Asunción

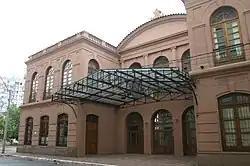
Ignacio A. Pane Municipal Theater

The Paraguayan hospitality industry has seen significant investments in recent years. This economic sector is contributing strongly to the growth of the country's tourism sector. This brought with it greater capacity and quality of accommodation and, according to Senatur data, between 2013 and 2017 the number of beds grew 34%. In 2017, Paraguay reached record numbers in the arrival of international tourists, with growth three times higher than the world average, a dynamism that has been underpinned by the increase in the number of accommodation establishments in the country.